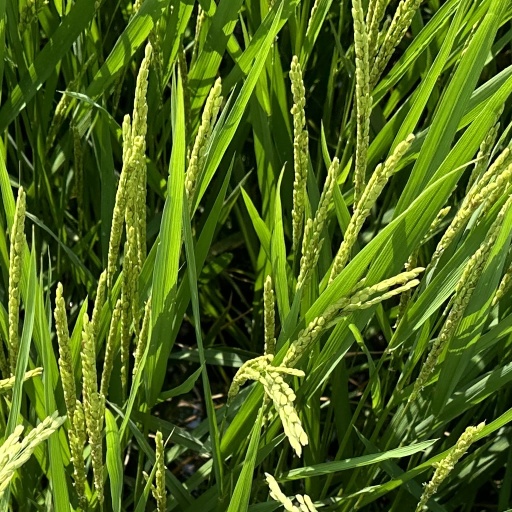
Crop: rice